Domnall mac Taidc

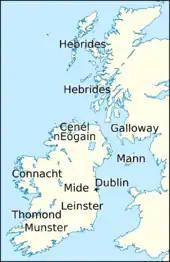
Locations relating to Domnall's life and times.

Domnall was a son of Tadc, son of Toirdelbach Ua Briain, King of Munster. Domnall was, therefore, a member of the Meic Taidc. According to the twelfth-century "Banshenchas", Domnall's father married Mór, daughter of Echmarcach mac Ragnaill, King of Dublin and the Isles. This source specifies that the couple had three sons and a daughter: Amlaíb, Bé Binn, Donnchad, and Domnall himself.